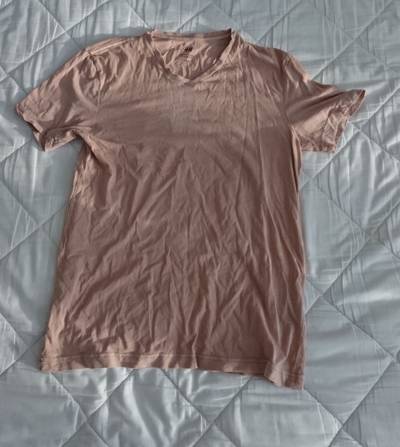
Waste category: clothes